Borbach Chantry

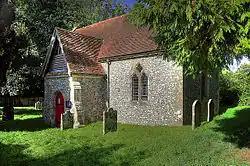

Borbach Chantry, West Dean, in south-east Wiltshire, England, was built in 1333. It is recorded in the National Heritage List for England as a Grade I listed building, and is now a redundant church in the care of the Churches Conservation Trust. It was declared redundant on 5 October 1971, and was vested in the trust (at that time the Redundant Churches Fund) on 19 January 1973.